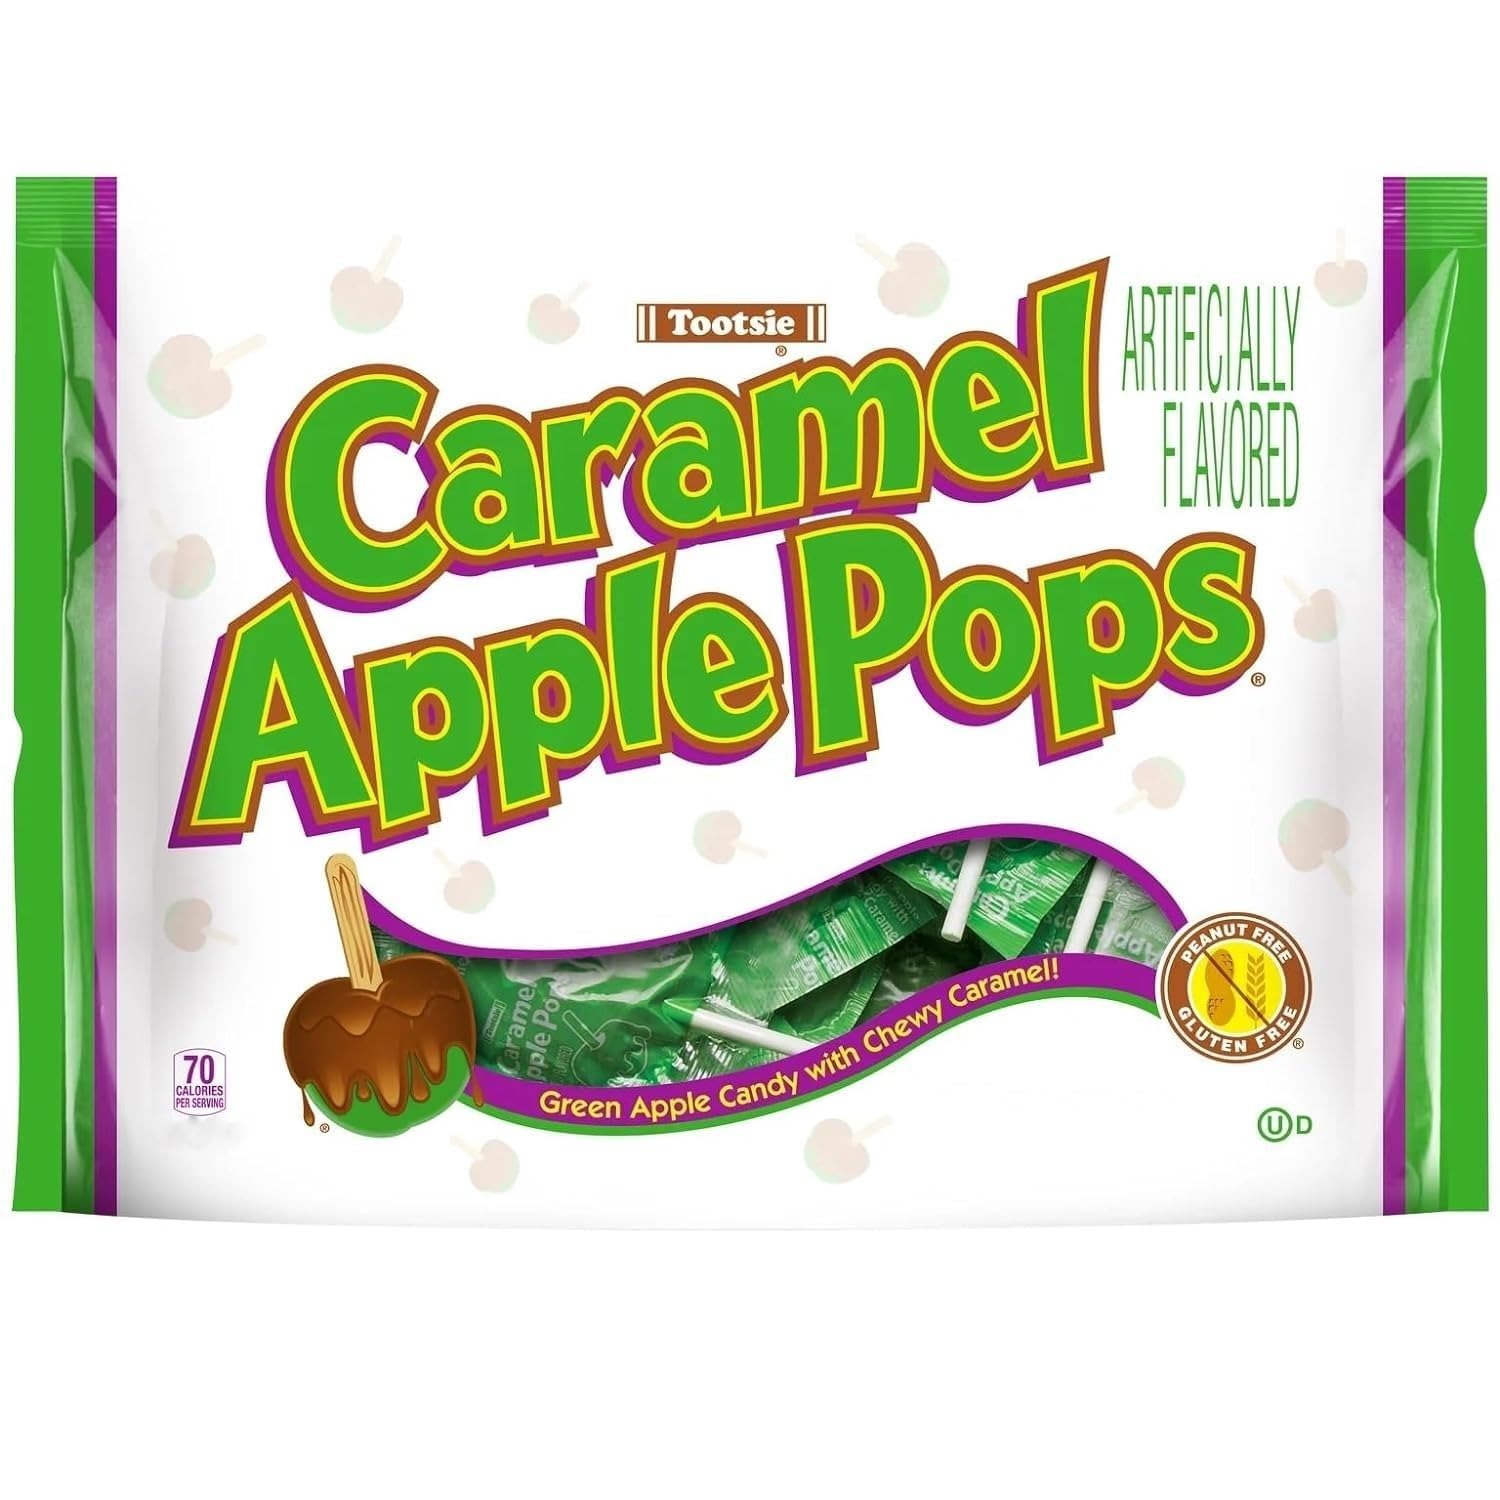
Item Name: Generic Tootsie Caramel Apple Pops Green 3.75 oz (Pack oF 2)…
Bullet Point 1: Green Apple Flavor: Enjoy the delightful taste of green apple in every bite.
Bullet Point 2: Festive Bundle: This package includes (3) 3.75oz bags of Tootsie Caramel Apple Pops, perfect for sharing or stocking up for special occasions.
Bullet Point 3: Versatile Occasions: Ideal for Halloween, Fall Harvest, birthday parties, Valentine's Day, and various special events.
Bullet Point 4: Low in Fat and Sodium: A guilt-free treat with low-fat and low-sodium content, suitable for those mindful of their dietary intake.
Bullet Point 5: Chewy Delight: Experience a satisfying chewiness in every bite, making these pops a delightful treat.
Bullet Point 6: Tootsie Pop Tradition: Building on the classic Tootsie Pop legacy, these caramel apple pops add a seasonal twist to a beloved treat.
Bullet Point 7: Kid-Friendly: A family-friendly treat loved by kids and adults alike, making it a great addition to family events and gatherings.
Product Description: This bundle includes: (2) 3.75oz Bags Tootsie Caramel Apple Pops. This season treat yourself and the whole gang to these Tootsie Halloween Caramel Apple Pops. They feature an outer layer with a lovely green apple flavor, plus a caramel chocolate center core that is chewy and delightful. Each 3.75oz bag of Tootsie Caramel Pops is also ideal for Halloween, Fall Harvest holidays, birthday parties, Valentine's Day and many other special occasions. They are low in fat and sodium, and contain only 60 calories per serving. Get into a festive mood by stocking up on these Tootsie Halloween Caramel Apple Pops.
Value: 7.5
Unit: Ounce

Price: 5.8